Tecpatl

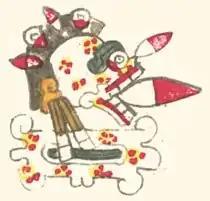
Mictlantecuhtli with tecpame representing his nose and tongue (Codex Borgia, page 18).

In other more elaborate representations in addition to the basic form, the tecpatl can appear anthropomorphized, with two to seven teeth and an eye in the central region, which has a pupil center and an eyebrow on top; this eye is similar to that shown in the image of mizquitli (death). Other times it was built into an elaborate handle made of wood or stone inlaid with turquoise and shell.